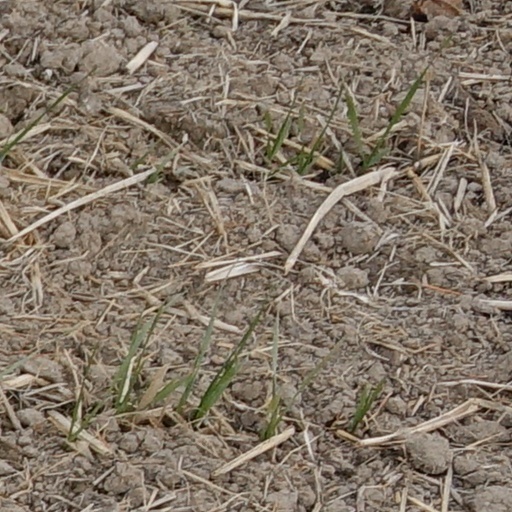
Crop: wheat